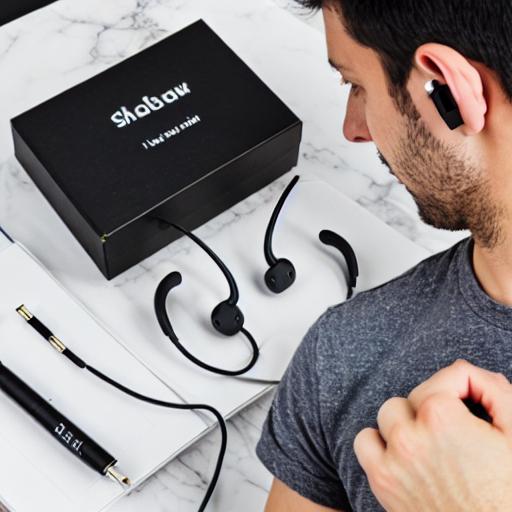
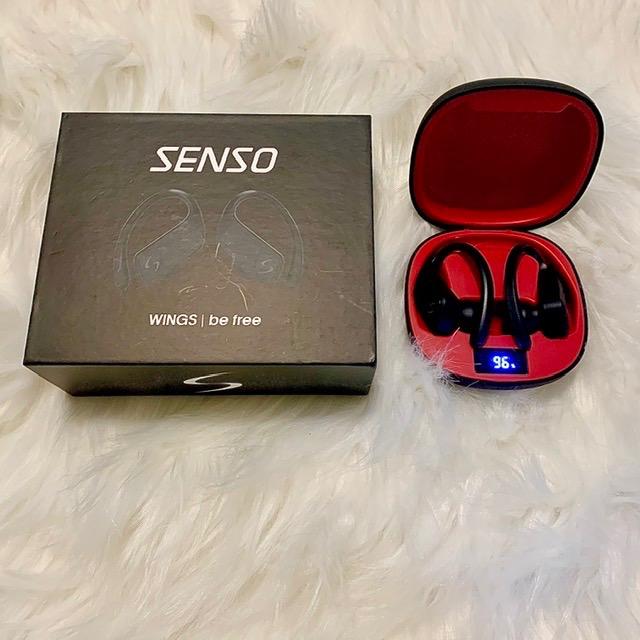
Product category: earbuds
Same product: no